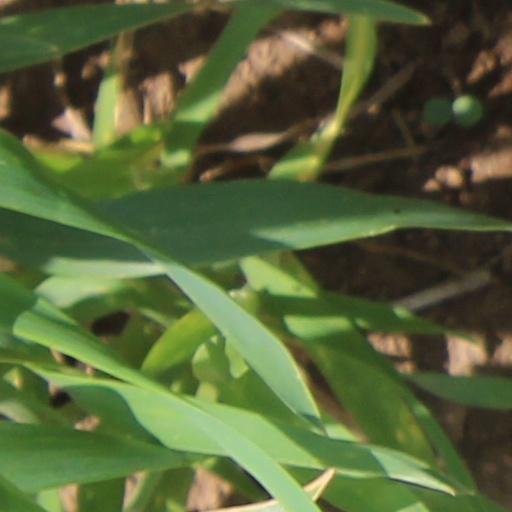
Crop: wheat